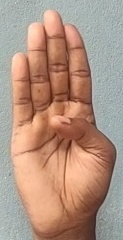
ASL sign: B